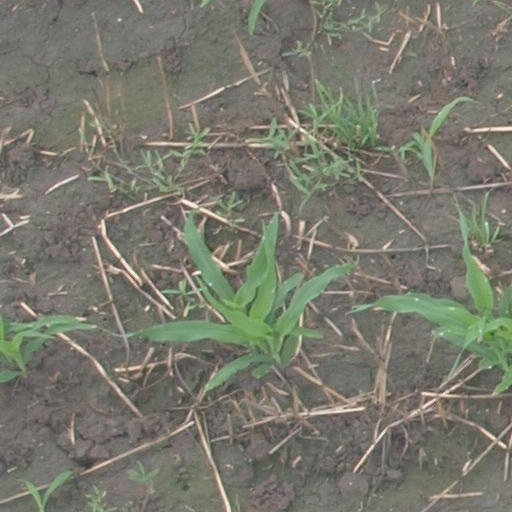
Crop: maize; corn